Ahlbeck, Heringsdorf

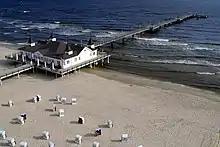
Ahlbeck pier

First mentioned as "Ahlebeck" (Low German for 'eel creek') in 1693, fishermen settled the side after Usedom had passed from Sweden to Prussia upon the 1720 Treaty of Stockholm. In the 19th century, the settlement quickly rose to a stylish seaside resort.